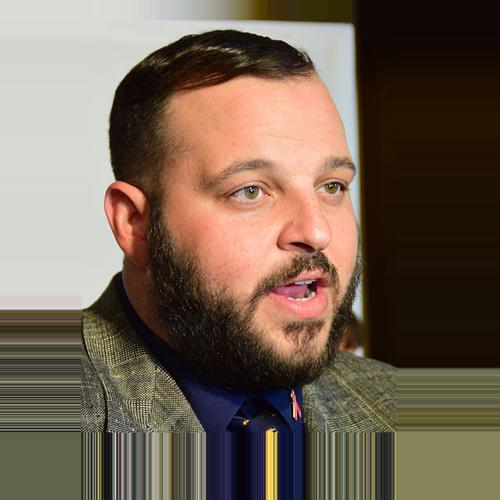
Age: 36